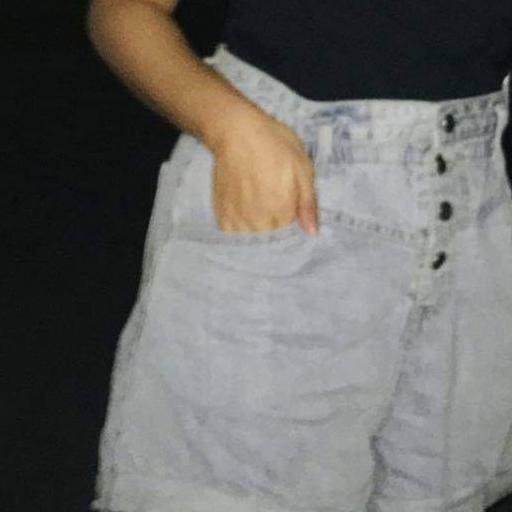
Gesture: no_gesture